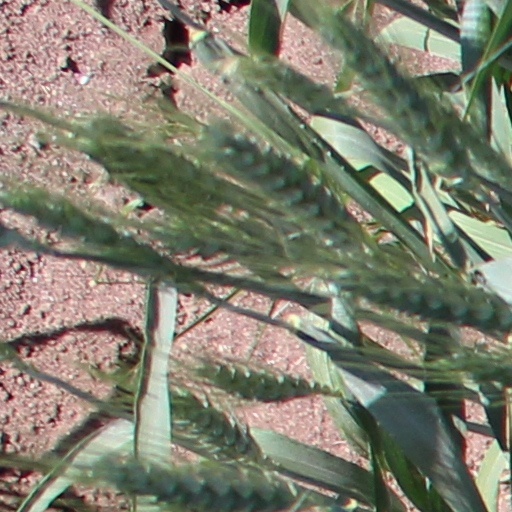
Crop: wheat